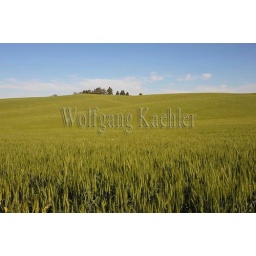
Usa, washington state, palouse country near pullman, wheat field with blue sky